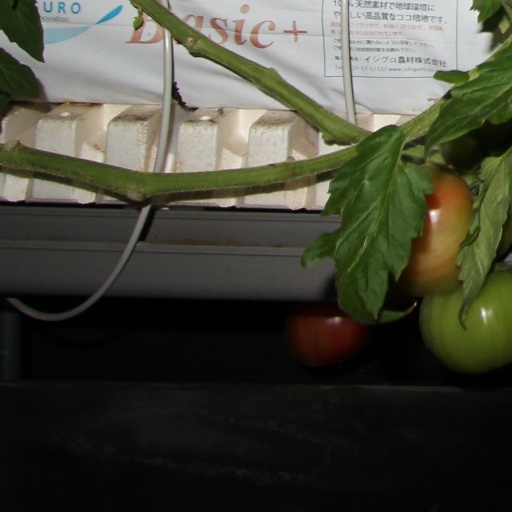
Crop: tomato